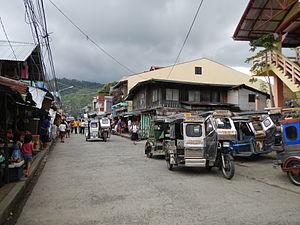
Real est une municipalité de la province de Quezon, aux Philippines.